Magic Island (video game)

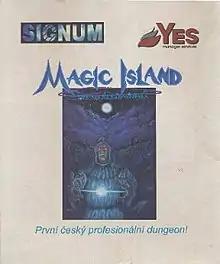

Magic Island is a 1995 Czech RPG video game developed by Arda Team and published by Signum for Amiga and Amiga CD32.